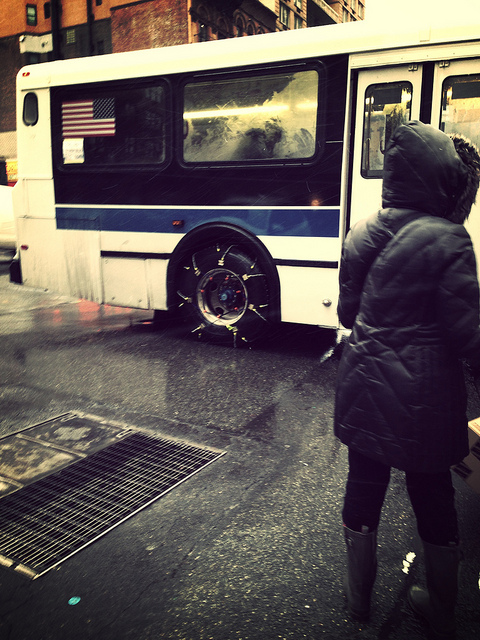
A person in a hooded coat stands by a bus.

A person in a hooded jacket is near a transit bus.

A bus has snow chains on its tires

A woman walking towards a city bus on a busy rain soaked street.

A major city's bus tire that has a snow chain on it.